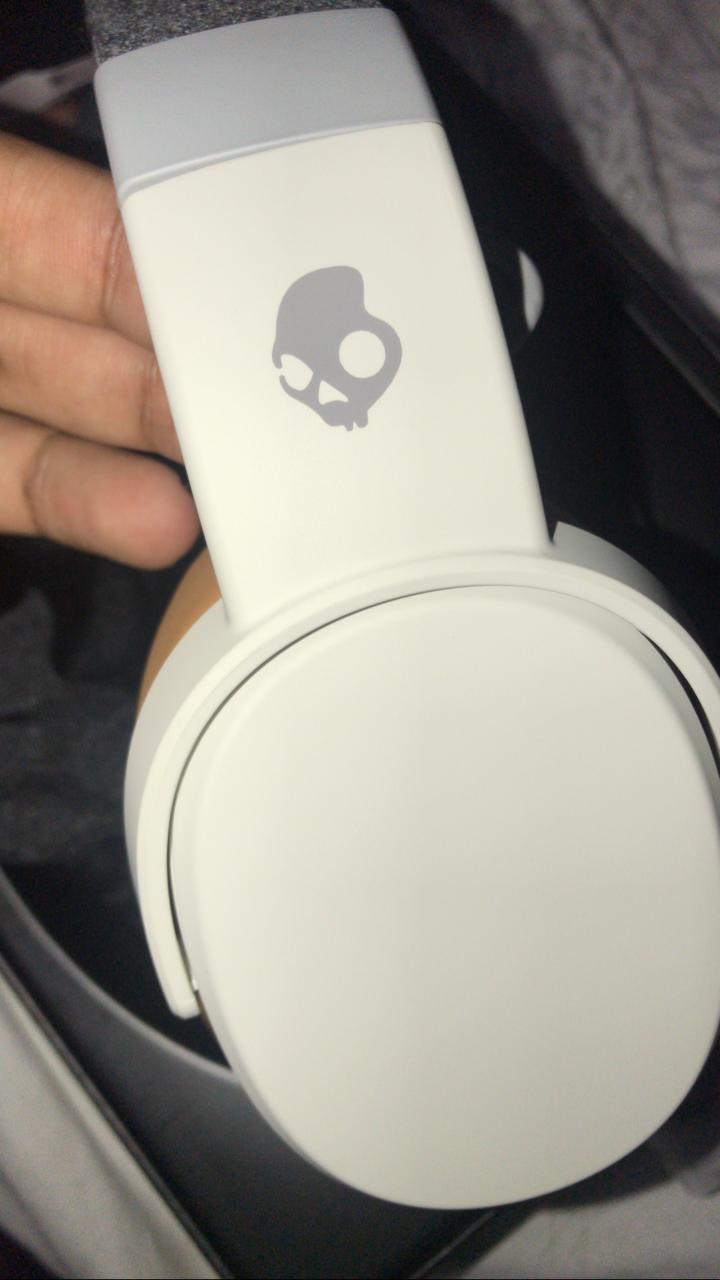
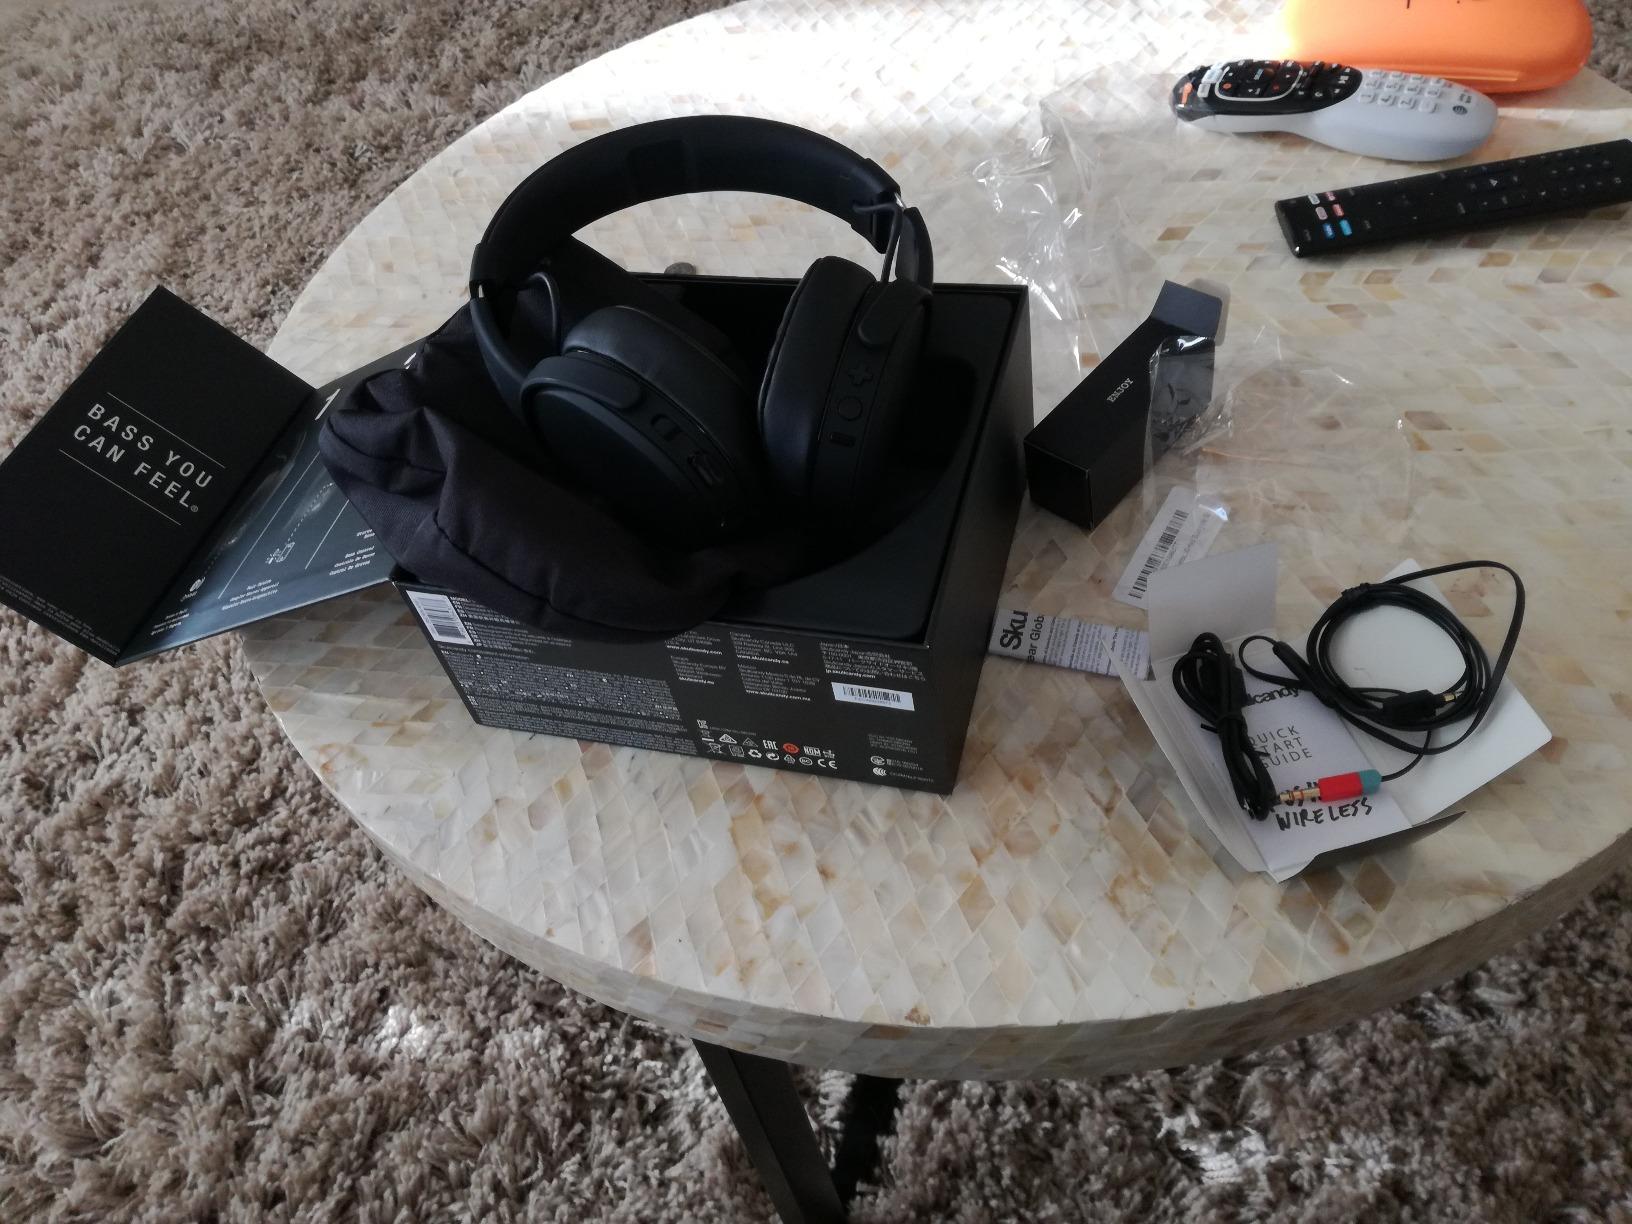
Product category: headphones
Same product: no